Crockett Cup (2020)

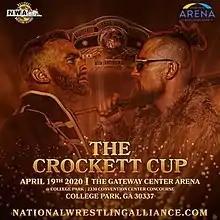
Official poster featuring Nick Aldis and Marty Scurll

The Fifth Annual Jim Crockett Sr. Memorial Cup Tag Team Tournament, also known as the Crockett Cup, was a scheduled professional wrestling tag team tournament that was to be produced by the National Wrestling Alliance (NWA). The event was scheduled to take place on April 19, 2020, at the Gateway Center Arena in College Park, Georgia, but was postponed due to the COVID-19 pandemic before ultimately being canceled.